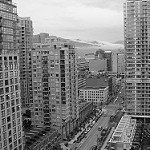
Label: B & W